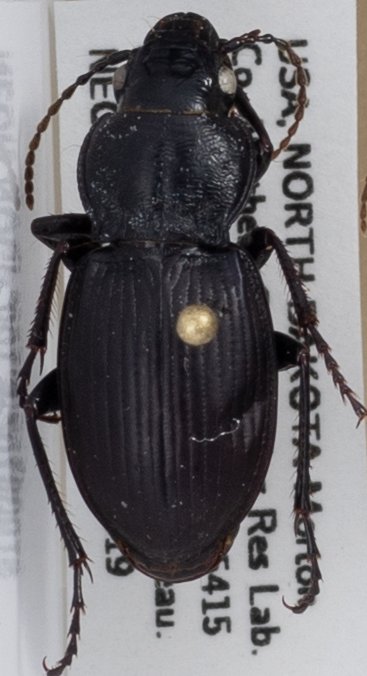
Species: Cyclotrachelus torvus
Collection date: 2018-06-19
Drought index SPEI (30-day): -0.32
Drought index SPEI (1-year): -0.1
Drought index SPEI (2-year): -0.17